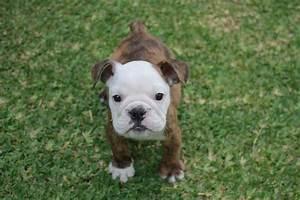
dog